TODA One I Love

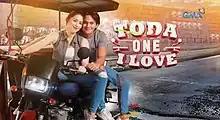
Title card

TODA One I Love (international title: "To the One I Love") is a 2019 Philippine television drama political romantic comedy series broadcast on GMA Network. Directed by Jeffrey Hidalgo and Nick Olanka, it stars Ruru Madrid and Kylie Padilla. It premiered on February 4, 2019 on the network's Telebabad line up. The series concluded on April 17, 2019 with a total of 53 episodes.